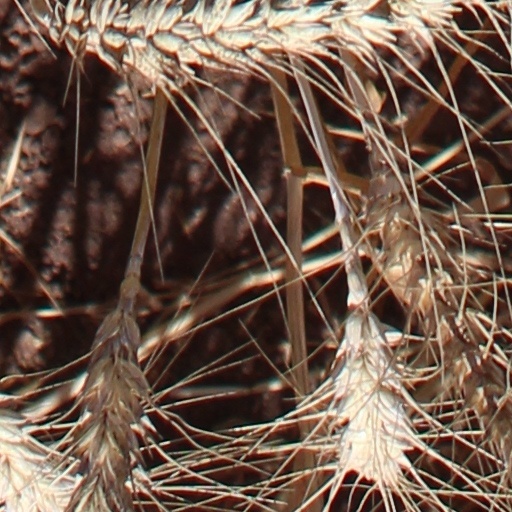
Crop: wheat